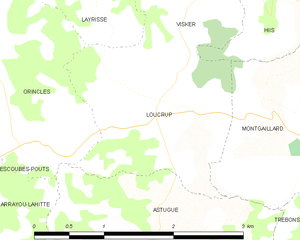
Carte des communes françaises
Loucrup est une commune française située dans le département des Hautes-Pyrénées, en région Occitanie.